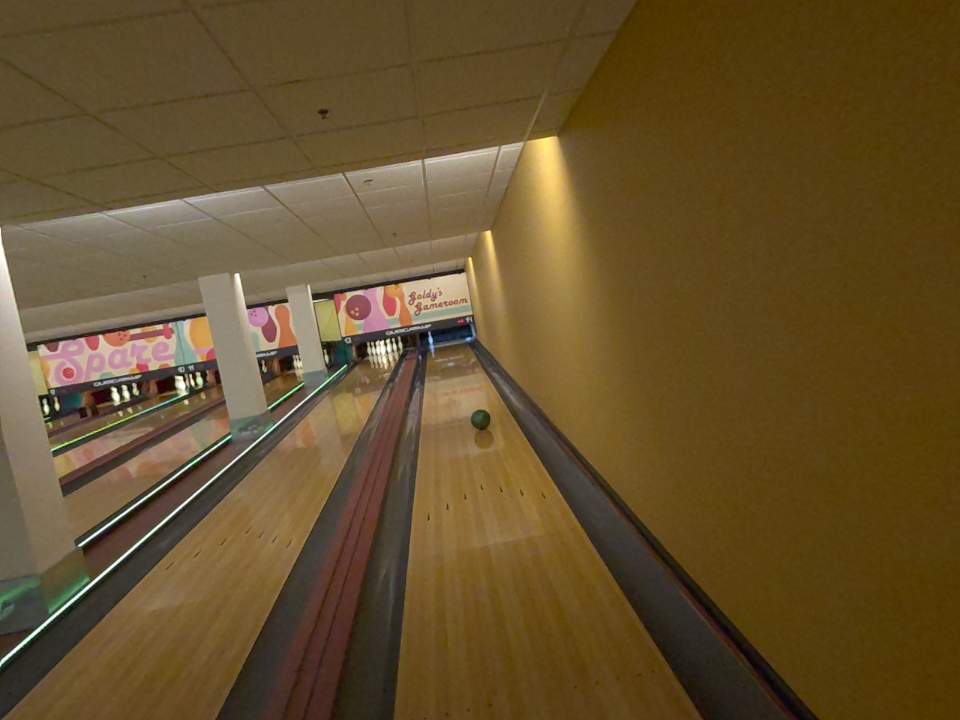
Object: bowling_ball